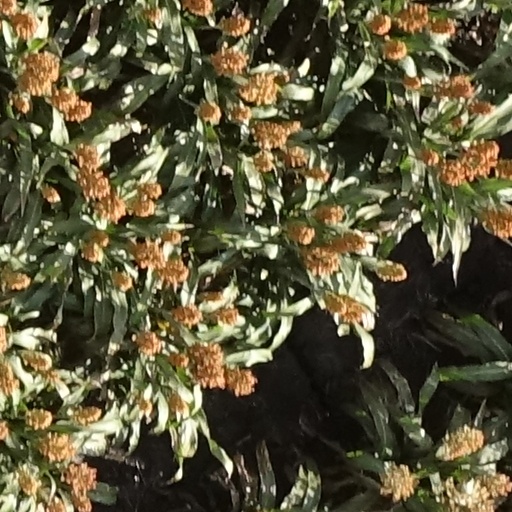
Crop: sorghum